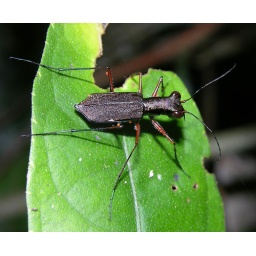
this species is not uncommon in montane rainforests of Panama, flying or running around on low vegetation